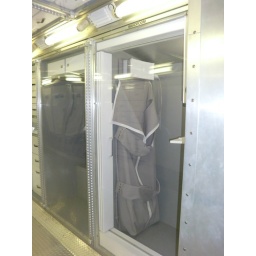
The astronauts have to climb into this lashed sleeping bag to avoid flying around while sleeping, because there's no gravitiy.